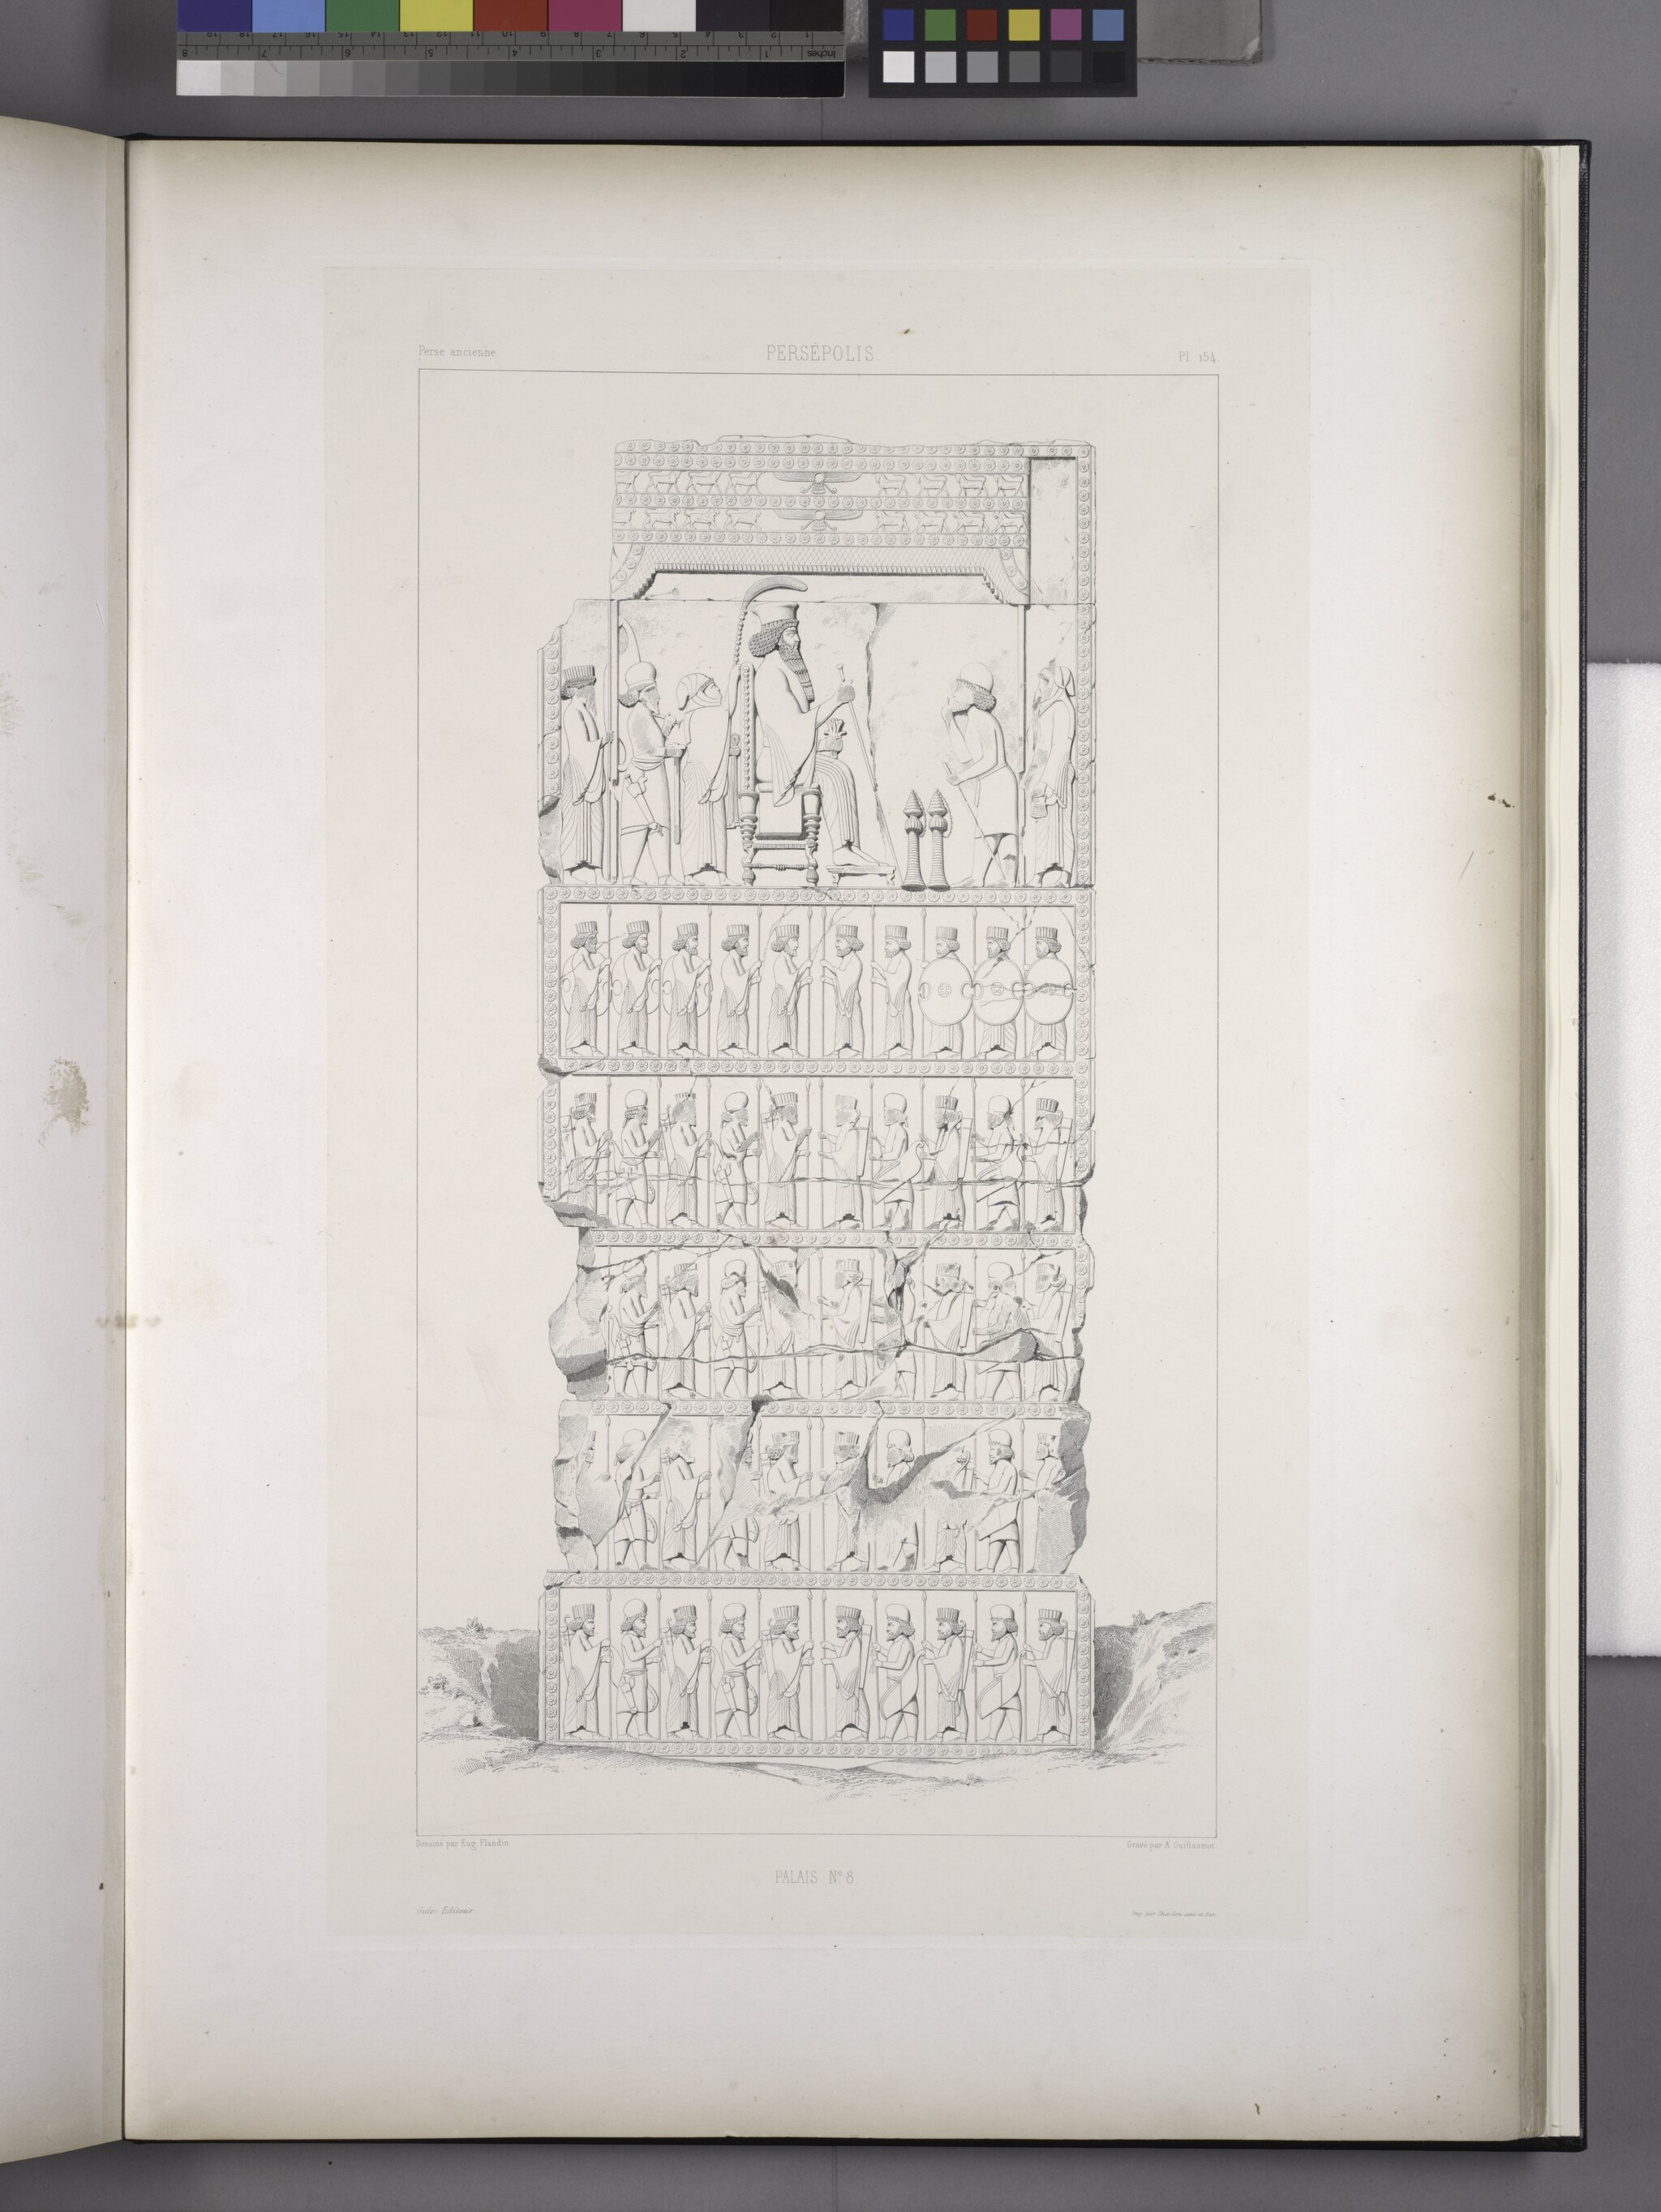
Title: Persépolis. Palais no. 8. (Bas-relief.) (NYPL b12482496-1542867)
Description: Persépolis. Palais no. 8. (Bas-relief.)
Date: 1851
Categories: Images uploaded by Fæ, PD-old-100-expired, PD-scan (PD-old-auto-expired), Images from the New York Public Library, CC-PD-Mark, Media needing category review as of 27 October 2016, NYPL General Research Division, Persepolis in the 19th century, Voyage en Perse, Northern portals of Hall of hundred columns, PD-old missing SDC copyright status, Illustrations of Hall of hundred columns, Illustrations of Persepolis